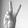
ASL letter: V